Harry Woods (Illinois politician)

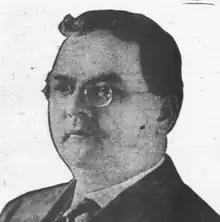
Woods featured in the Broad Ax (Salt Lake City, Utah)

Born in Canada, Woods emigrated to the United States in 1877 and settled in Chicago, Illinois. Woods was a messenger and then, in 1890, worked in the grain trade business. From 1913 until his death in 1914 Woods, a Democrat, served as Illinois Secretary of State. In 1914, he ran unsuccessfully for the U.S. Senate. Later that year Woods killed himself in his garage at his home, with a shotgun.